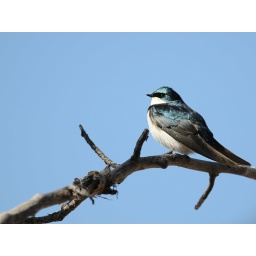
It's amazing watching these birds swooping low over the water catching flys and bugs